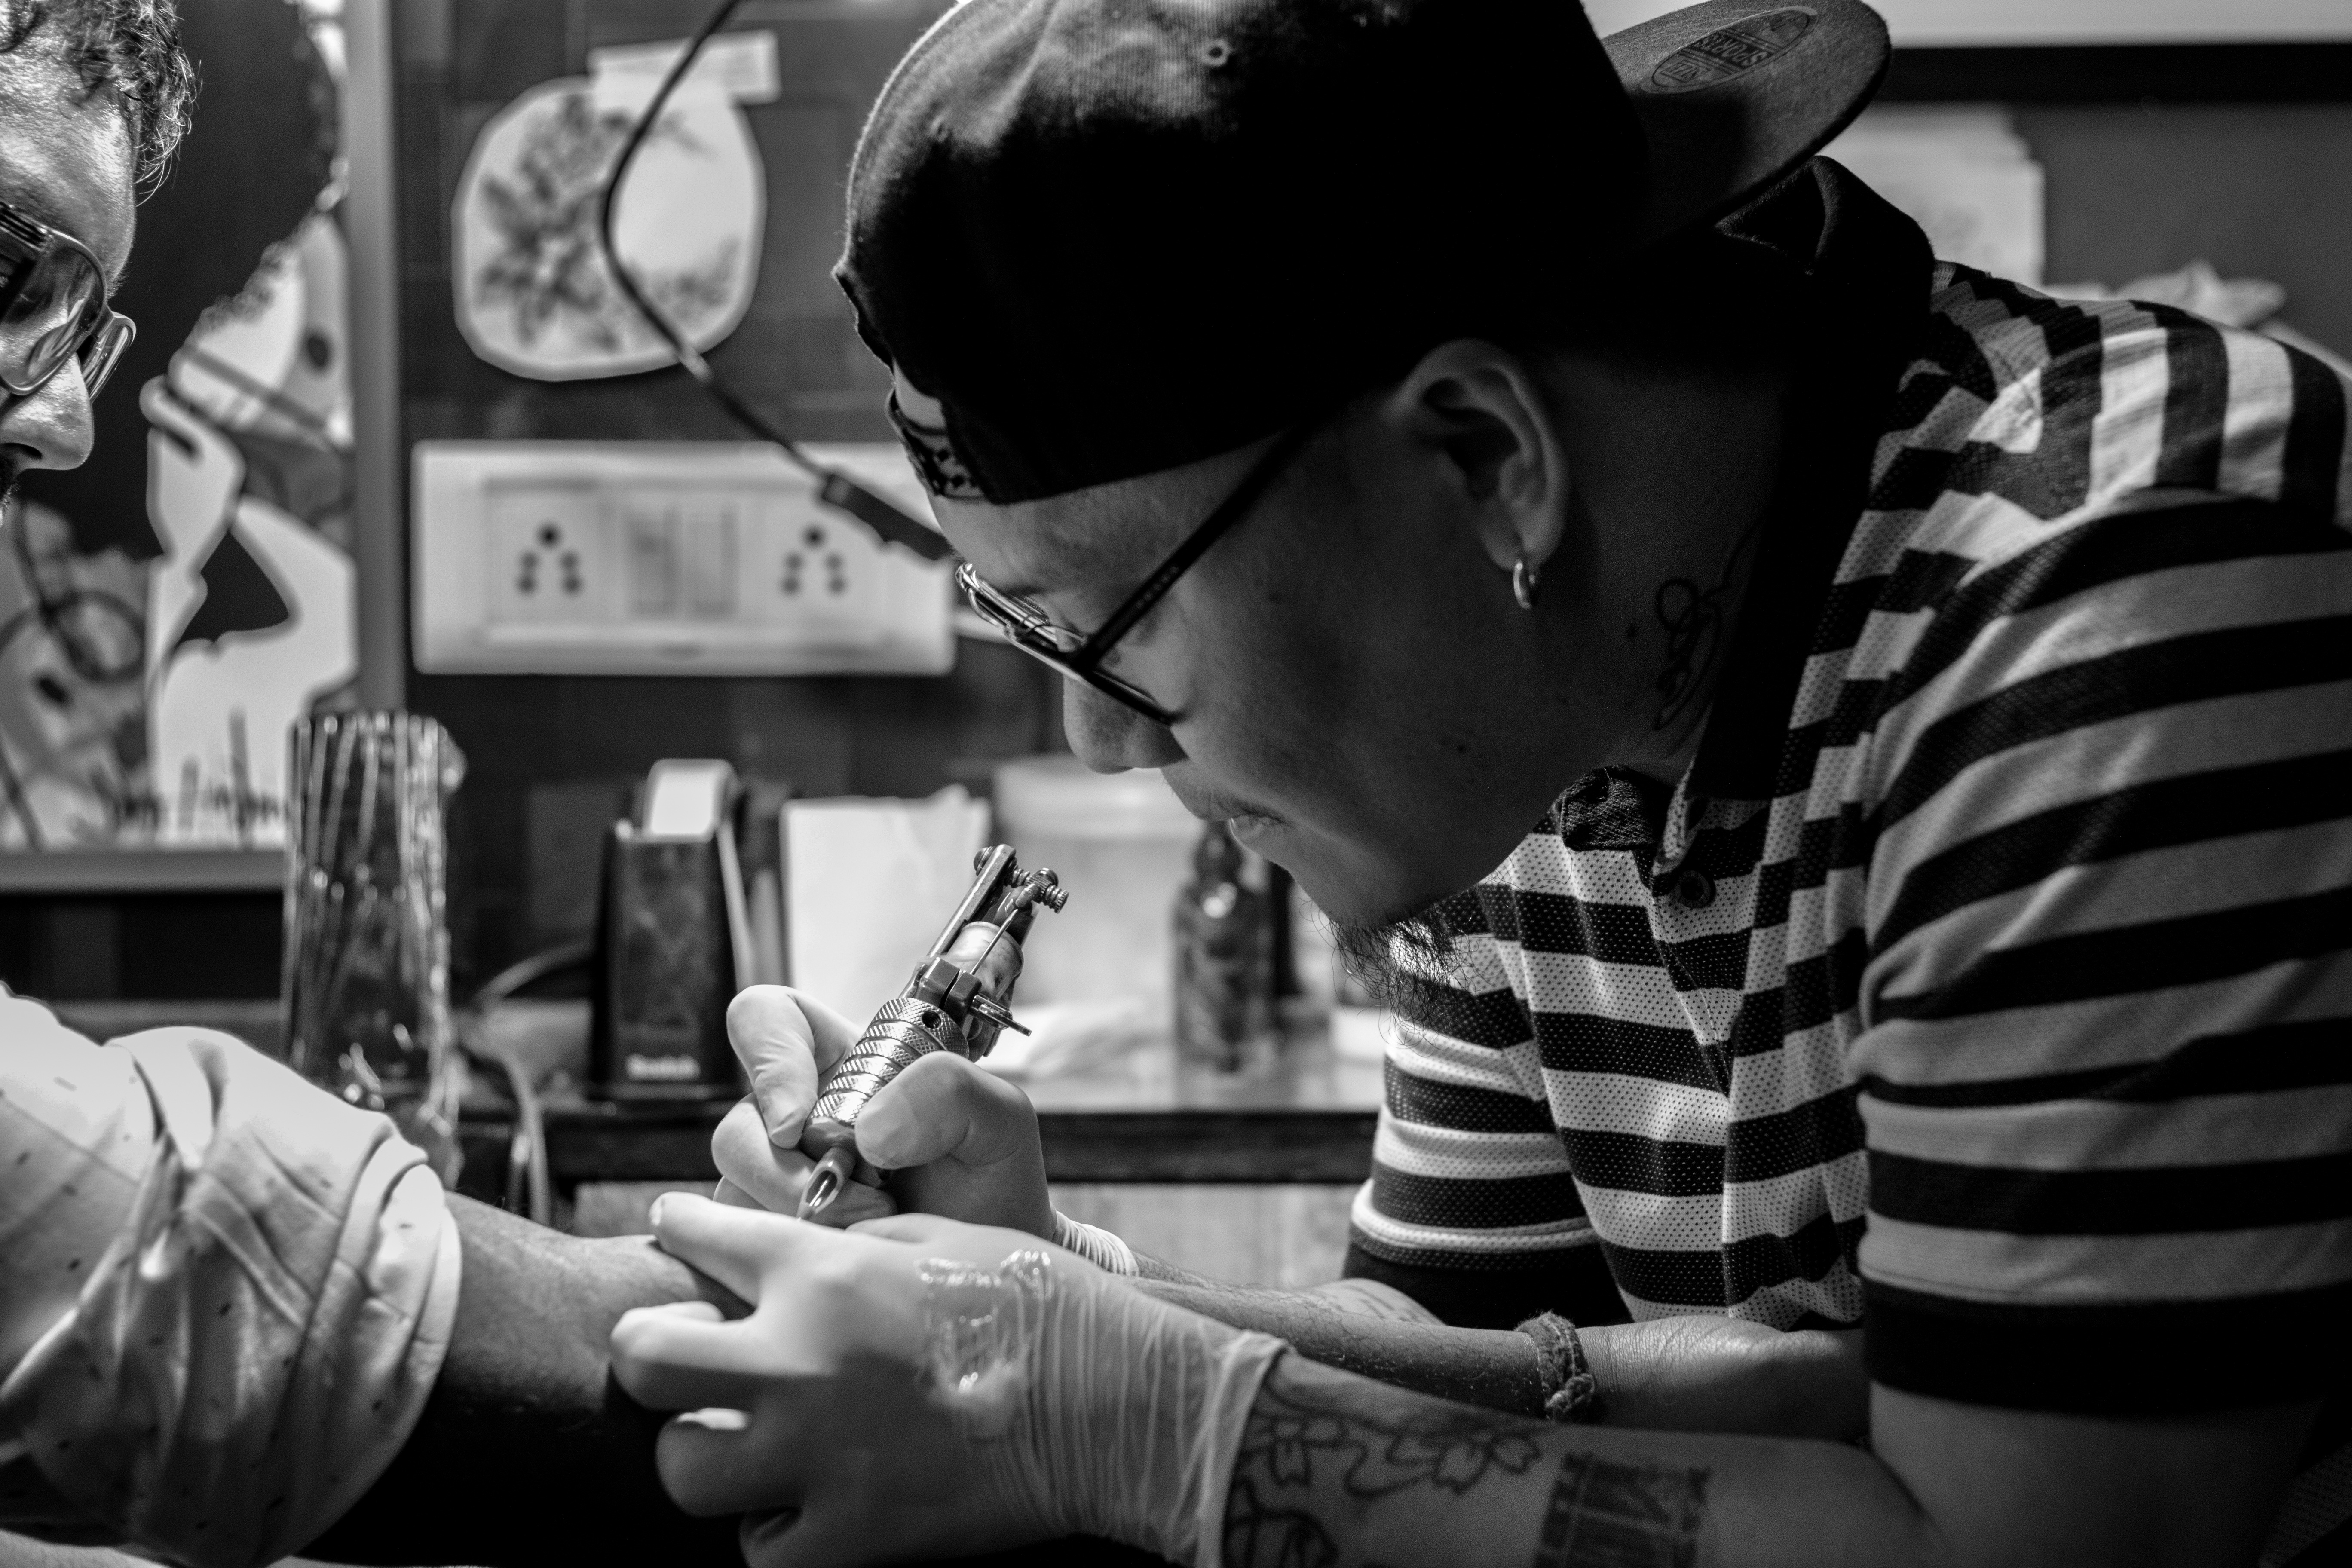
hand, man, person, creative, needle, black and white, woman, white, photography, tool, female, tattoo, studio, artist, machine, fashion, professional, black, monochrome, lifestyle, arm, process, ink, create, caucasian, drawing, design, glasses, skin, salon, culture, style, pain, body, tattooist, concentration, gloves, master, technician, tattooing, monochrome photography, film noir, sterile